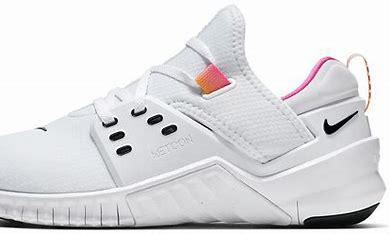
Brand: Nike
Model: Free X Metcon 2